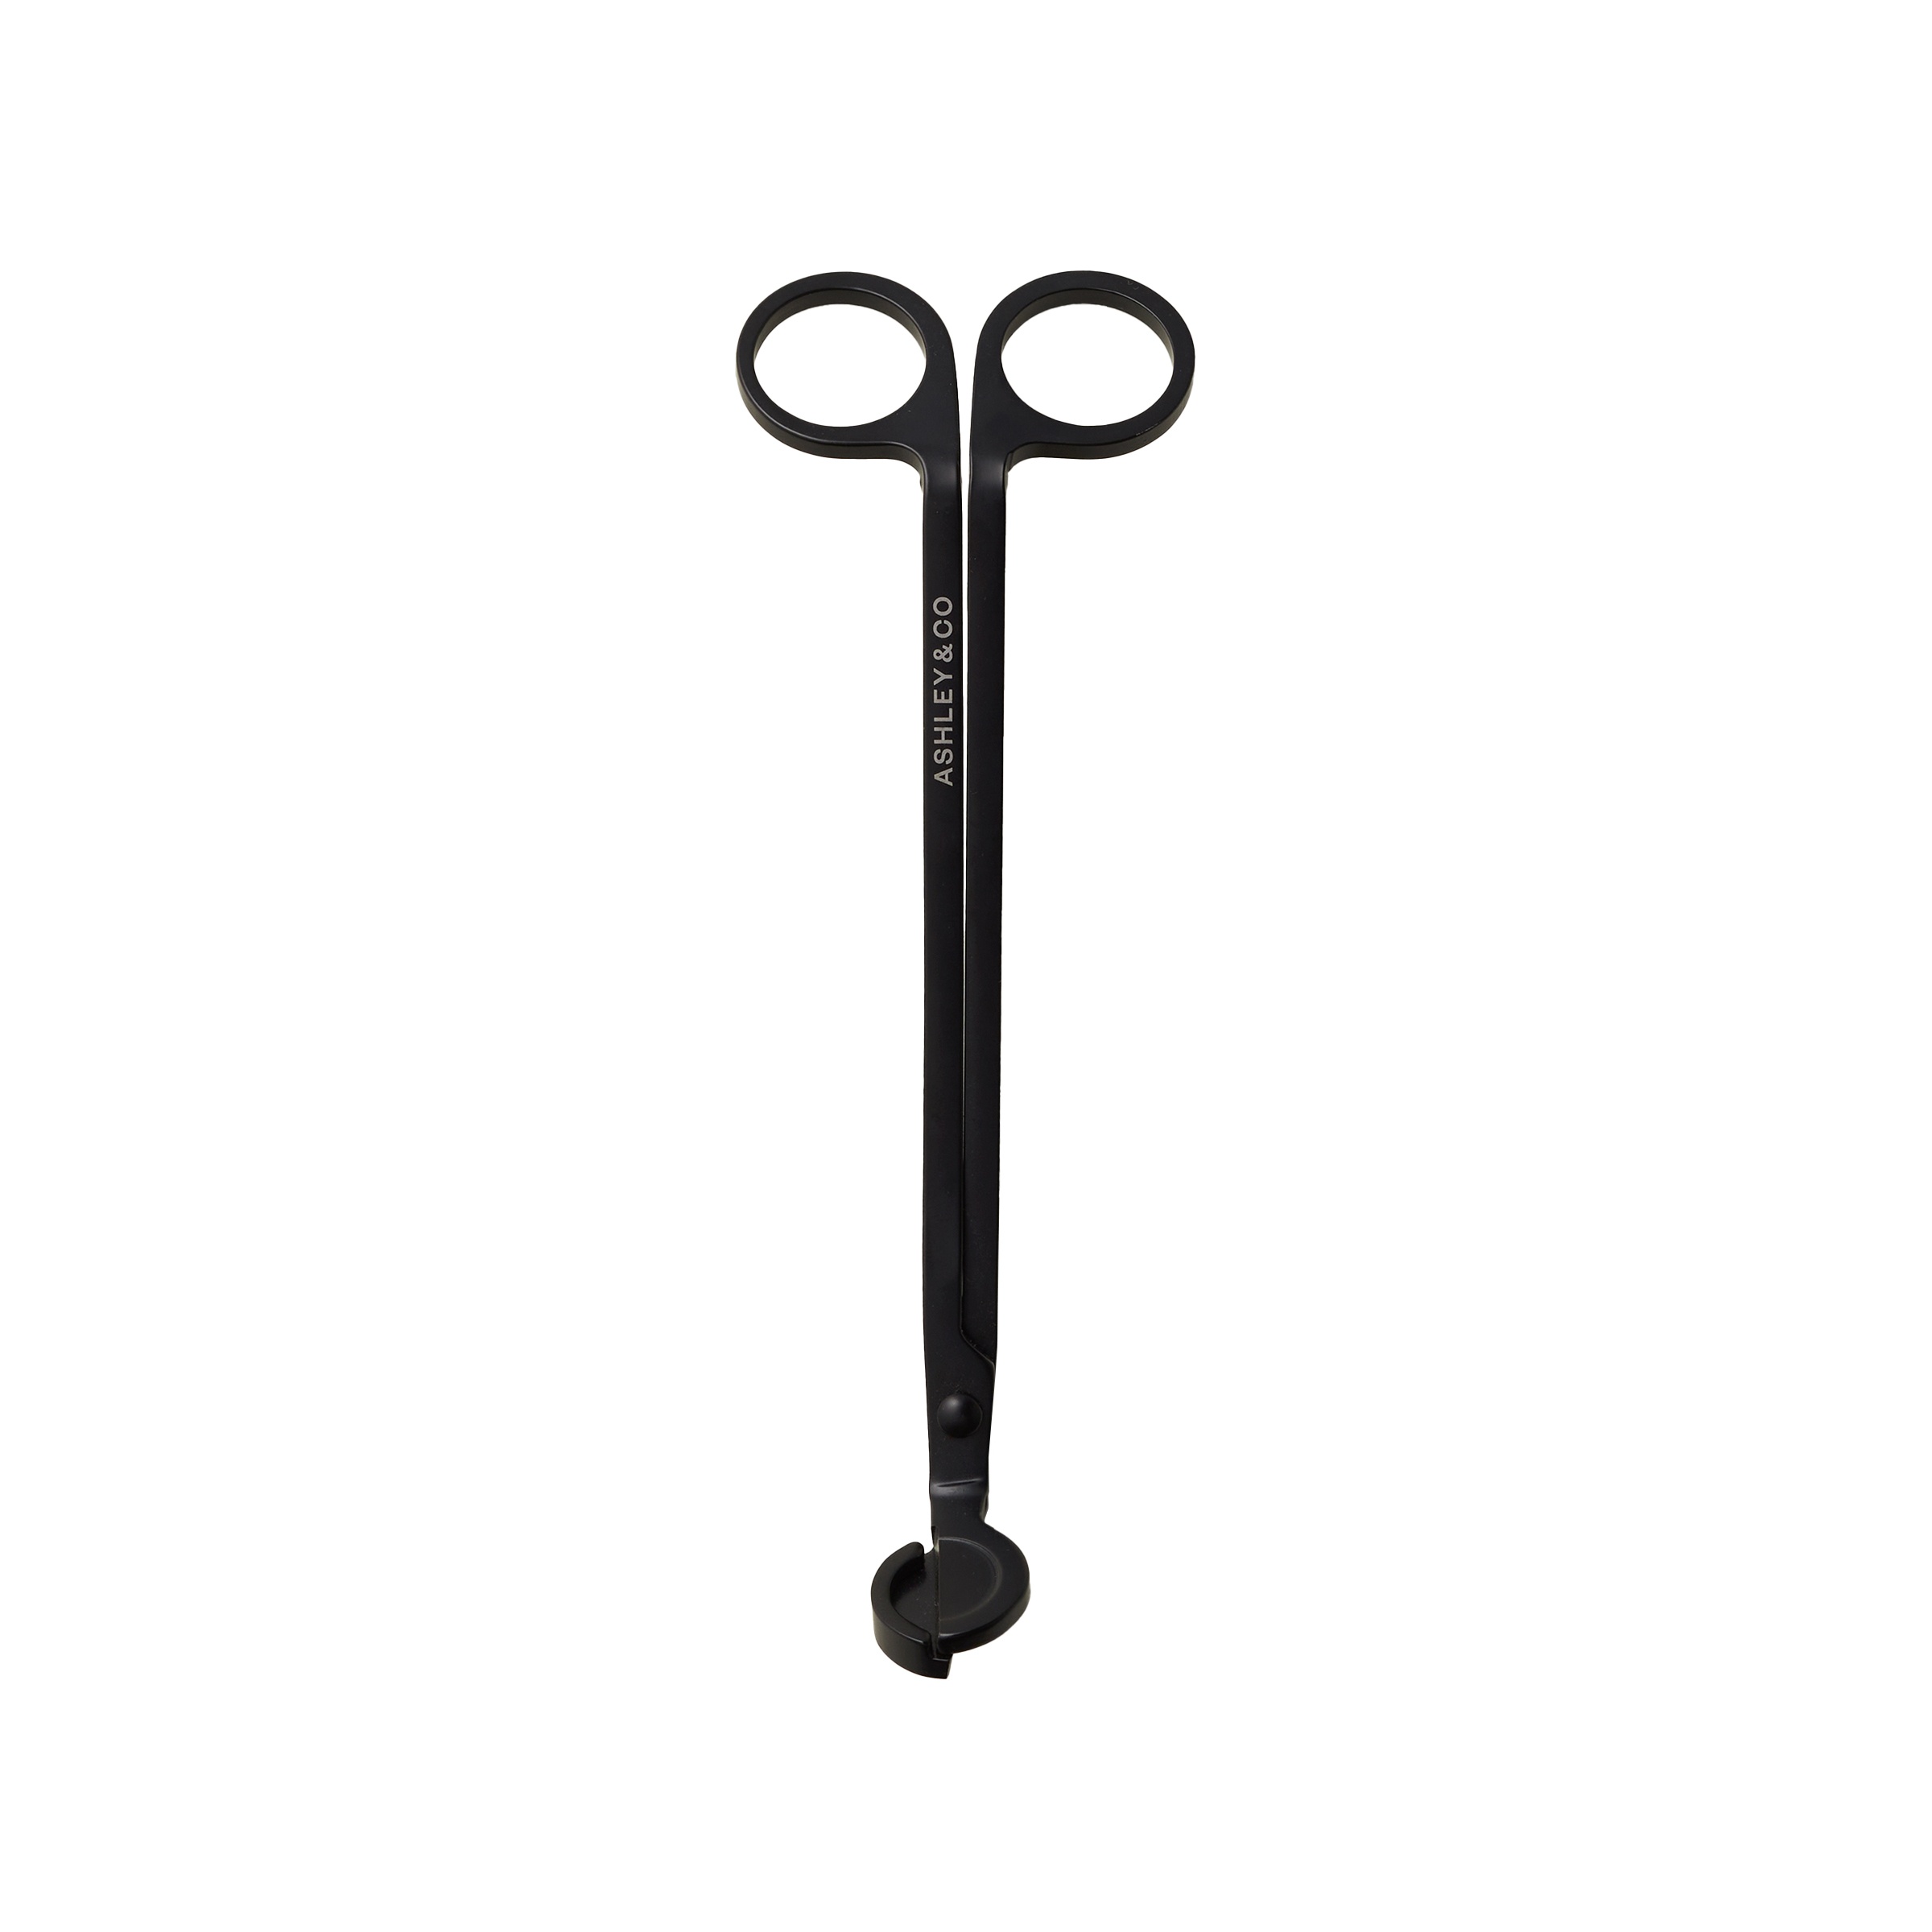
Snippy
Wick trimmer. Give your Waxed Perfume candle some gentle care with this accessory. Trim the wick to about 6mm to create an even and slim burn. Enhances longevity and maximum scent throw of the candle.
Brand: Ashley & Co
Category: Home & Garden > Decor > Home Fragrance Accessories